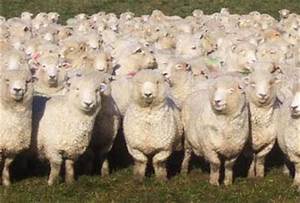
Label: sheep